Thomas Skidmore (reformer)

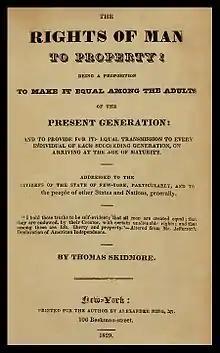
Title page of Thomas Skidmore's seminal 1829 book, "The Rights of Man to Property!"

Thomas Skidmore (August 13, 1790 – August 7, 1832) was an American politician and radical political philosopher. Skidmore is best remembered as the co-founder and leader of the Working Men's Party in New York when it first emerged in the fall of 1829. He was forced out of the organization shortly after its initial electoral campaign by moderate leaders of the party on the grounds of Skidmore's excessive radicalism and unbending personality. Skidmore went on to establish another short-lived political organization in 1830, known as the Agrarian Party.